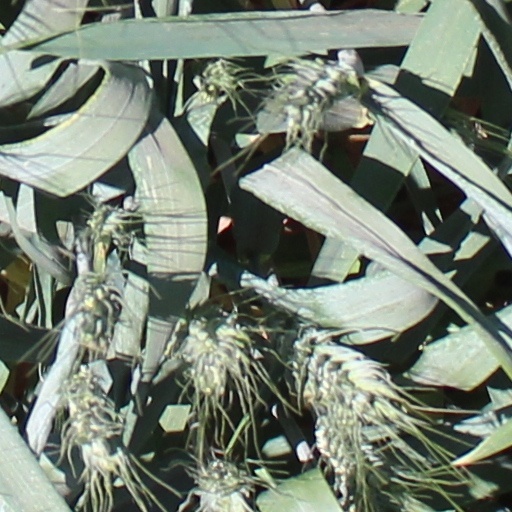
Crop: wheat